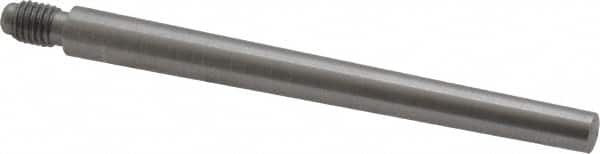
Value Collection - Size 5, 0.287" Large End Diam, Uncoated Steel 1/4-28 Threaded Taper Pin - Grade C-12L14, 3 Pin Length
Item #: 67704163 Brand: Value Collection Exact Tooling IR#: 04 Features and Benefits Threaded taper pins have external threads on the large-diameter end. They are effective in blind holes that have been taper reamed. Product Specifications Type Threaded Taper Pin System of Measurement Inch Taper Pin Size 5 Pin Length (Inch) 3 Large End Diameter (Decimal Inch) 0.2870 Material Steel Material Grade C-12L14 Finish/Coating Uncoated Thread Size (Inch) 1/4-28 Thread Length (Inch) 15/64 Thread End Length (Inch) 13/32 Nose Length (Inch) 5/64 Nose Diameter (Inch) 3/16 Neck Length (Inch) 3/32 Neck Diameter (Decimal Inch) 0.1980 End Radius (Inch) 9/32 Taper Per Foot (Inch) 1/4 Minimum Diameter Tolerance (Decimal Inch) -0.0007 Maximum Diameter Tolerance (Decimal Inch) 0.0013 Fastener Standard AN386
Brand: Value Collection
Category: Hardware > Hardware Accessories > Hardware Fasteners > Nuts & Bolts